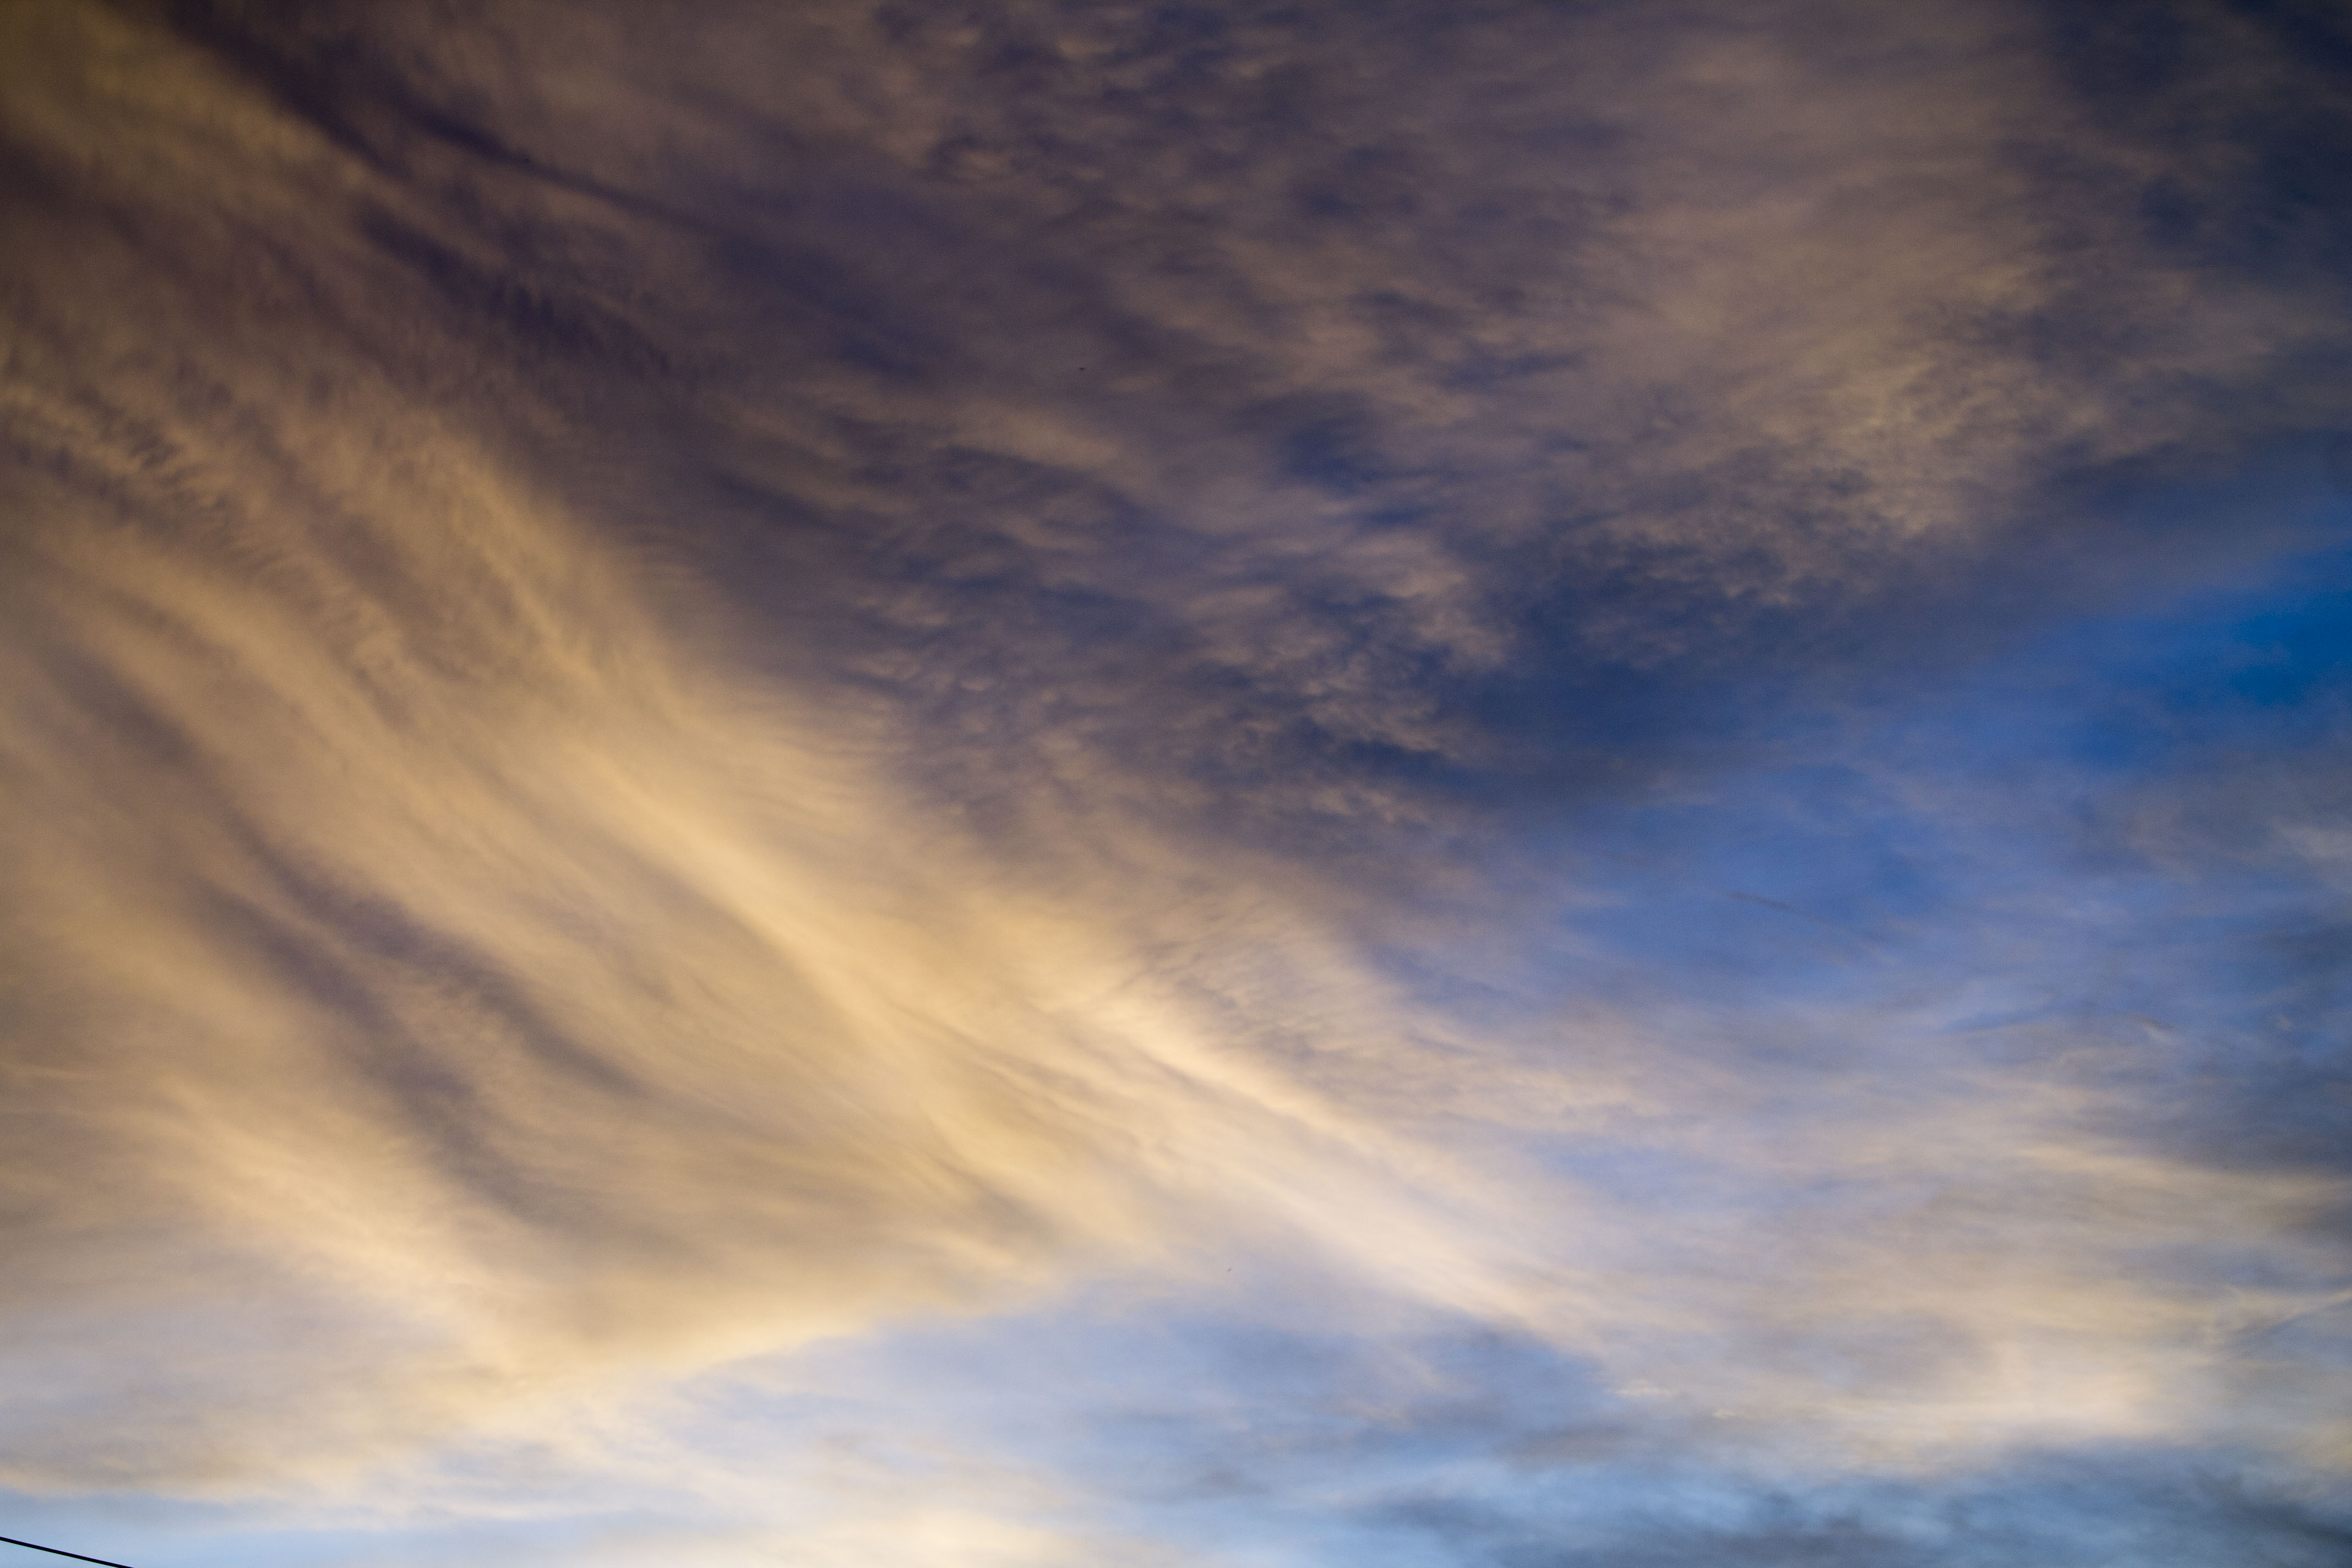
cloud, sunset, sky, blue, daytime, atmosphere, atmospheric phenomenon, space, electric blue, cumulus, electricity, evening, meteorological phenomenon, dusk, afterglow, electrical supply, wire